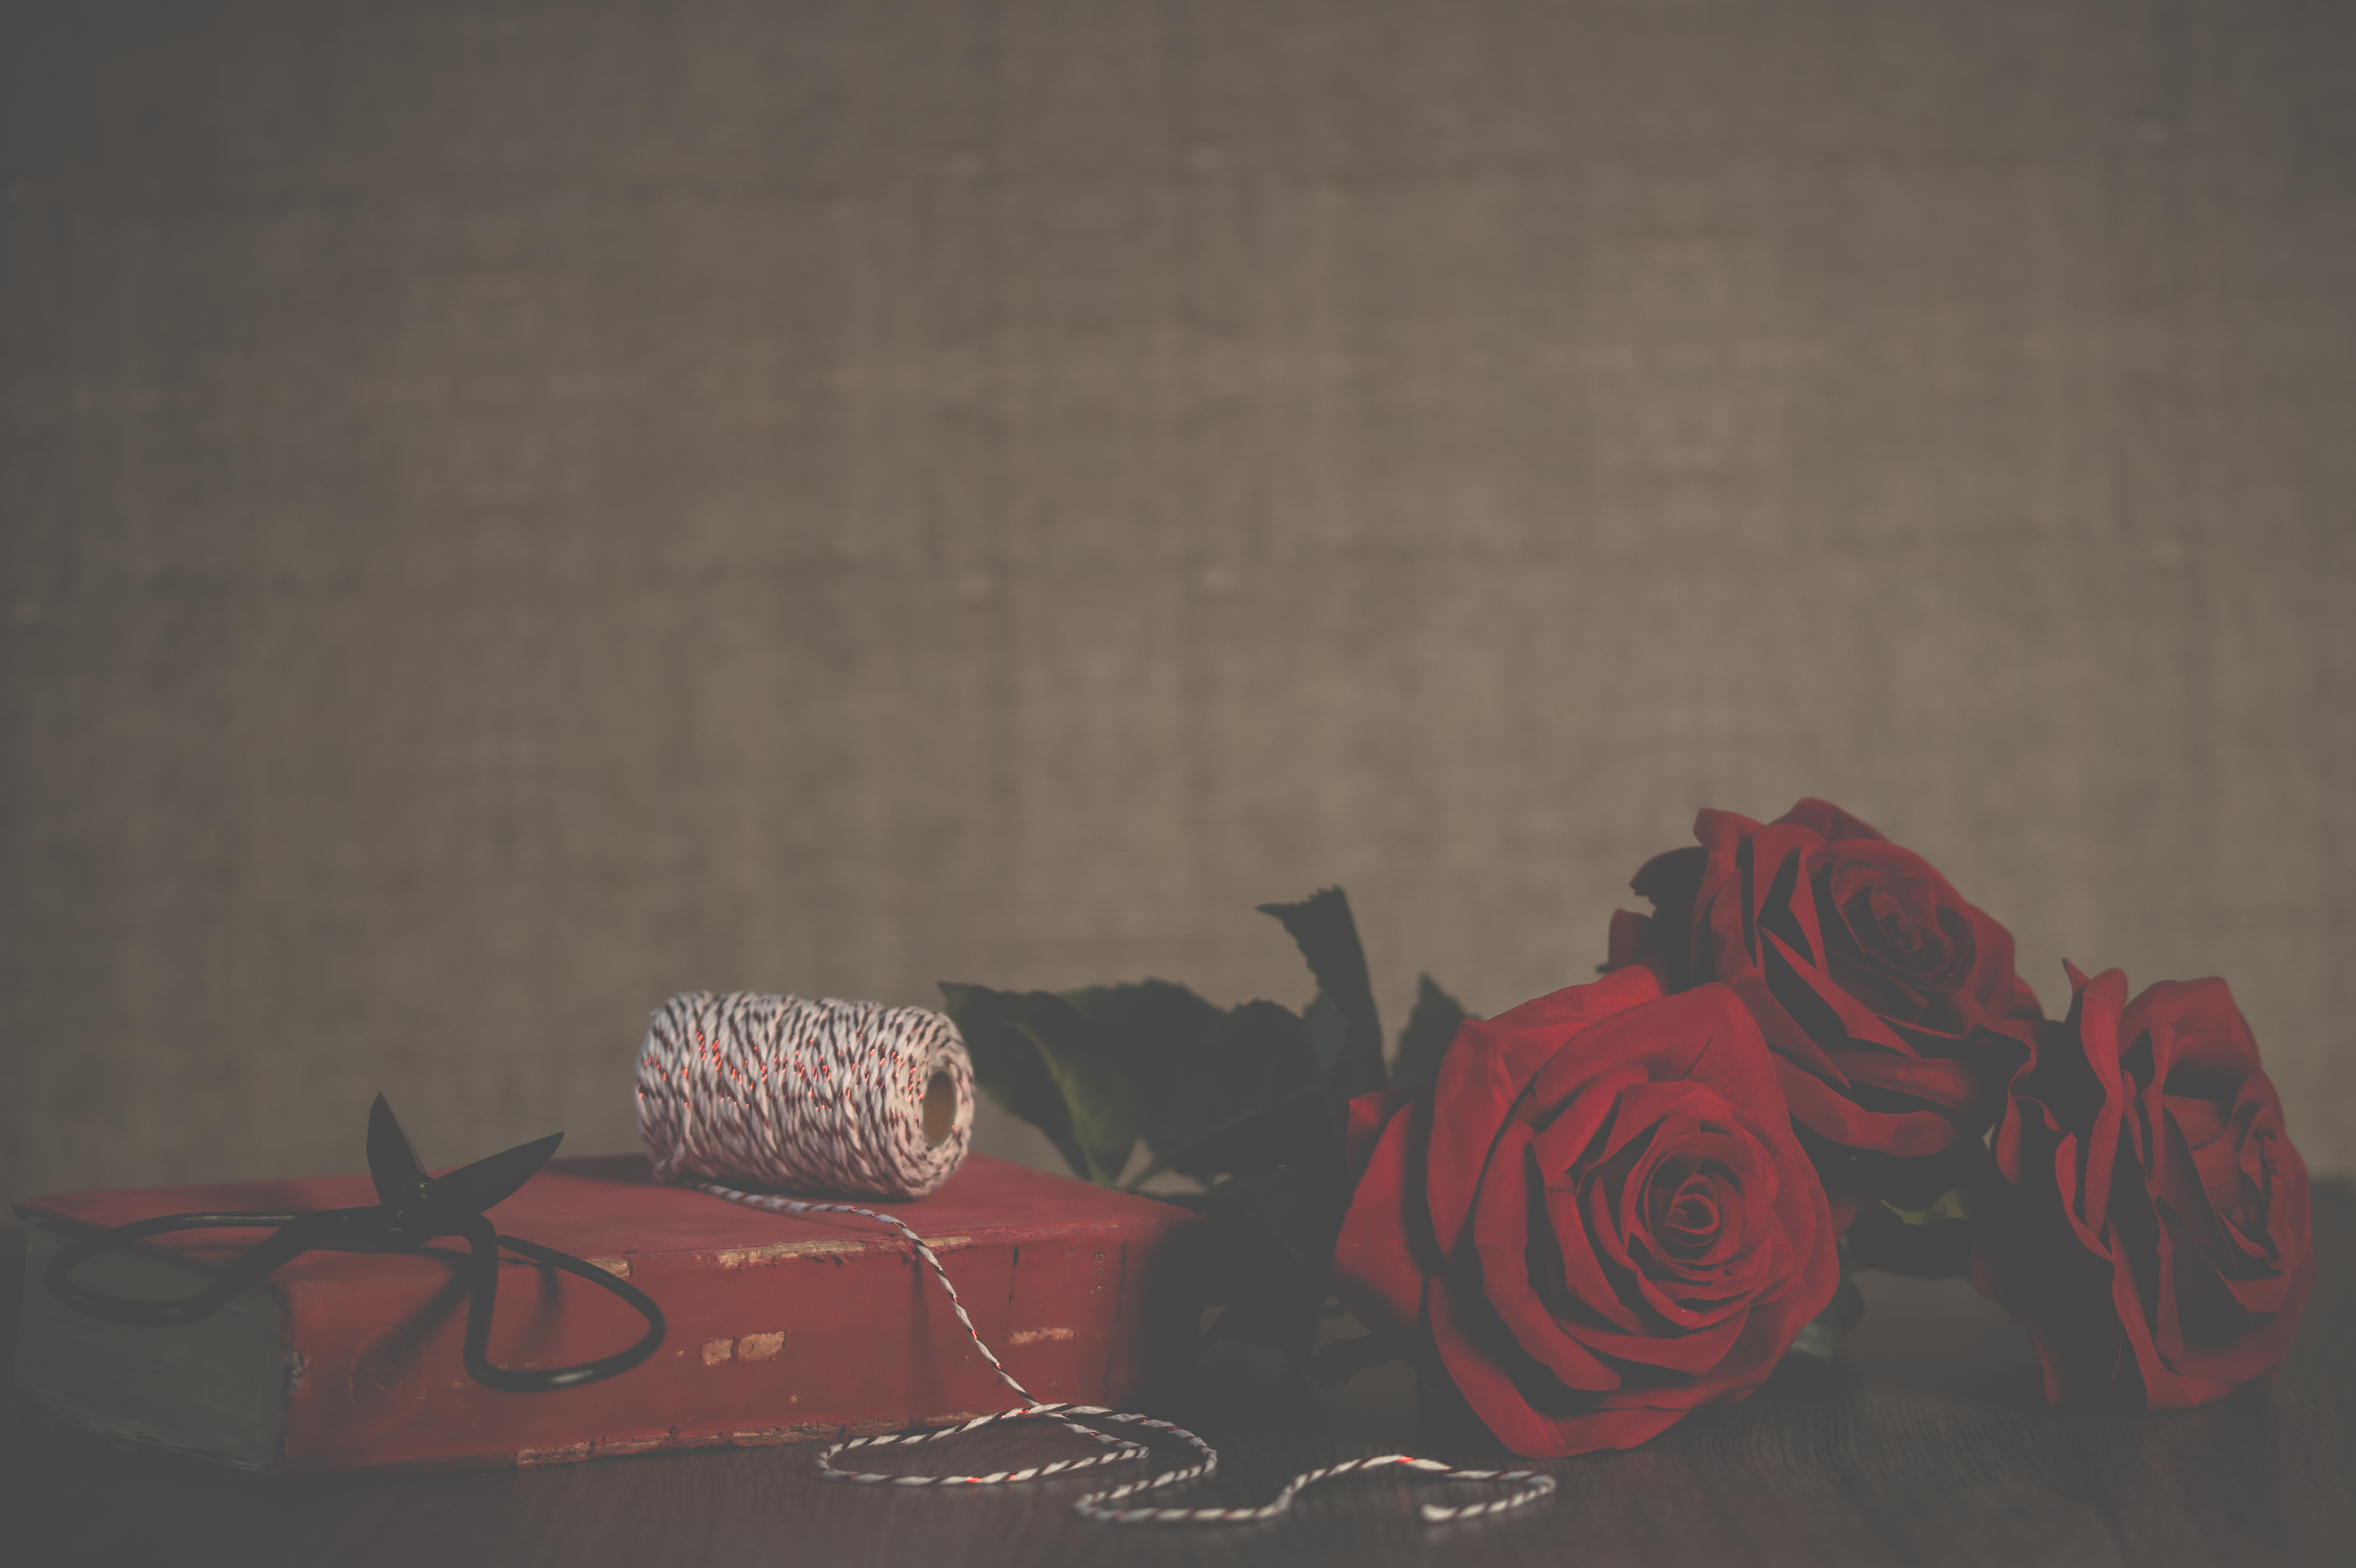
roses, rose, scissors, book, love, red, valentine, old, vintage, background, wallpaper, pink, photography, still life photography, still life, font, art, petal, flower, visual arts, painting, computer wallpaper